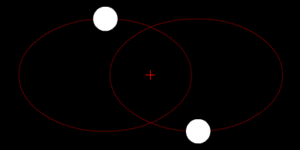
En astronomie, une étoile binaire ou binaire, appelée aussi système binaire ou étoile double physique, est un type de système binaire composée de deux étoiles orbitant autour d'un centre de gravité commun. La composante principale porte le nom de l'étoile suivi de la lettre « A », l'autre de la lettre « B ».
Le problème à deux corps est un modèle théorique important en mécanique, qu'elle soit classique ou quantique, dans lequel sont étudiés les mouvements de deux corps assimilés à des points matériels en interaction mutuelle, le système global étant considéré comme isolé. Dans cet article, seul sera abordé le problème à deux corps en mécanique classique, d'abord dans le cas général d'un potentiel attractif, puis dans le cas particulier très important où les deux corps sont en interaction gravitationnelle, ou mouvement képlérien, lequel est un sujet important de la mécanique céleste.
En mécanique céleste et en mécanique spatiale, une orbite elliptique est une orbite dont l'excentricité est inférieure à 1 et non nulle.